Mister Donut

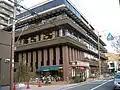
Japanese headquarters in Osaka

In 1955, Harry Winokur worked with brother-in-law William Rosenberg, the founder of Dunkin' Donuts. After Winokur broke his partnership with Rosenberg, he went on to create Mister Donut with his son-in-law David Slater that same year, with stores in most of North America. The Mister Donut business became so popular that Winokur and Slater decided to go into franchising. As a result, Mister Donut began a rapid expansion that resulted in the opening of 275 stores in the U.S. and Canada. In 1970, Minneapolis-based International Multifoods Corporation, one of the world's largest and most successful food companies, acquired Mister Donut and its franchising concept from Winokur.